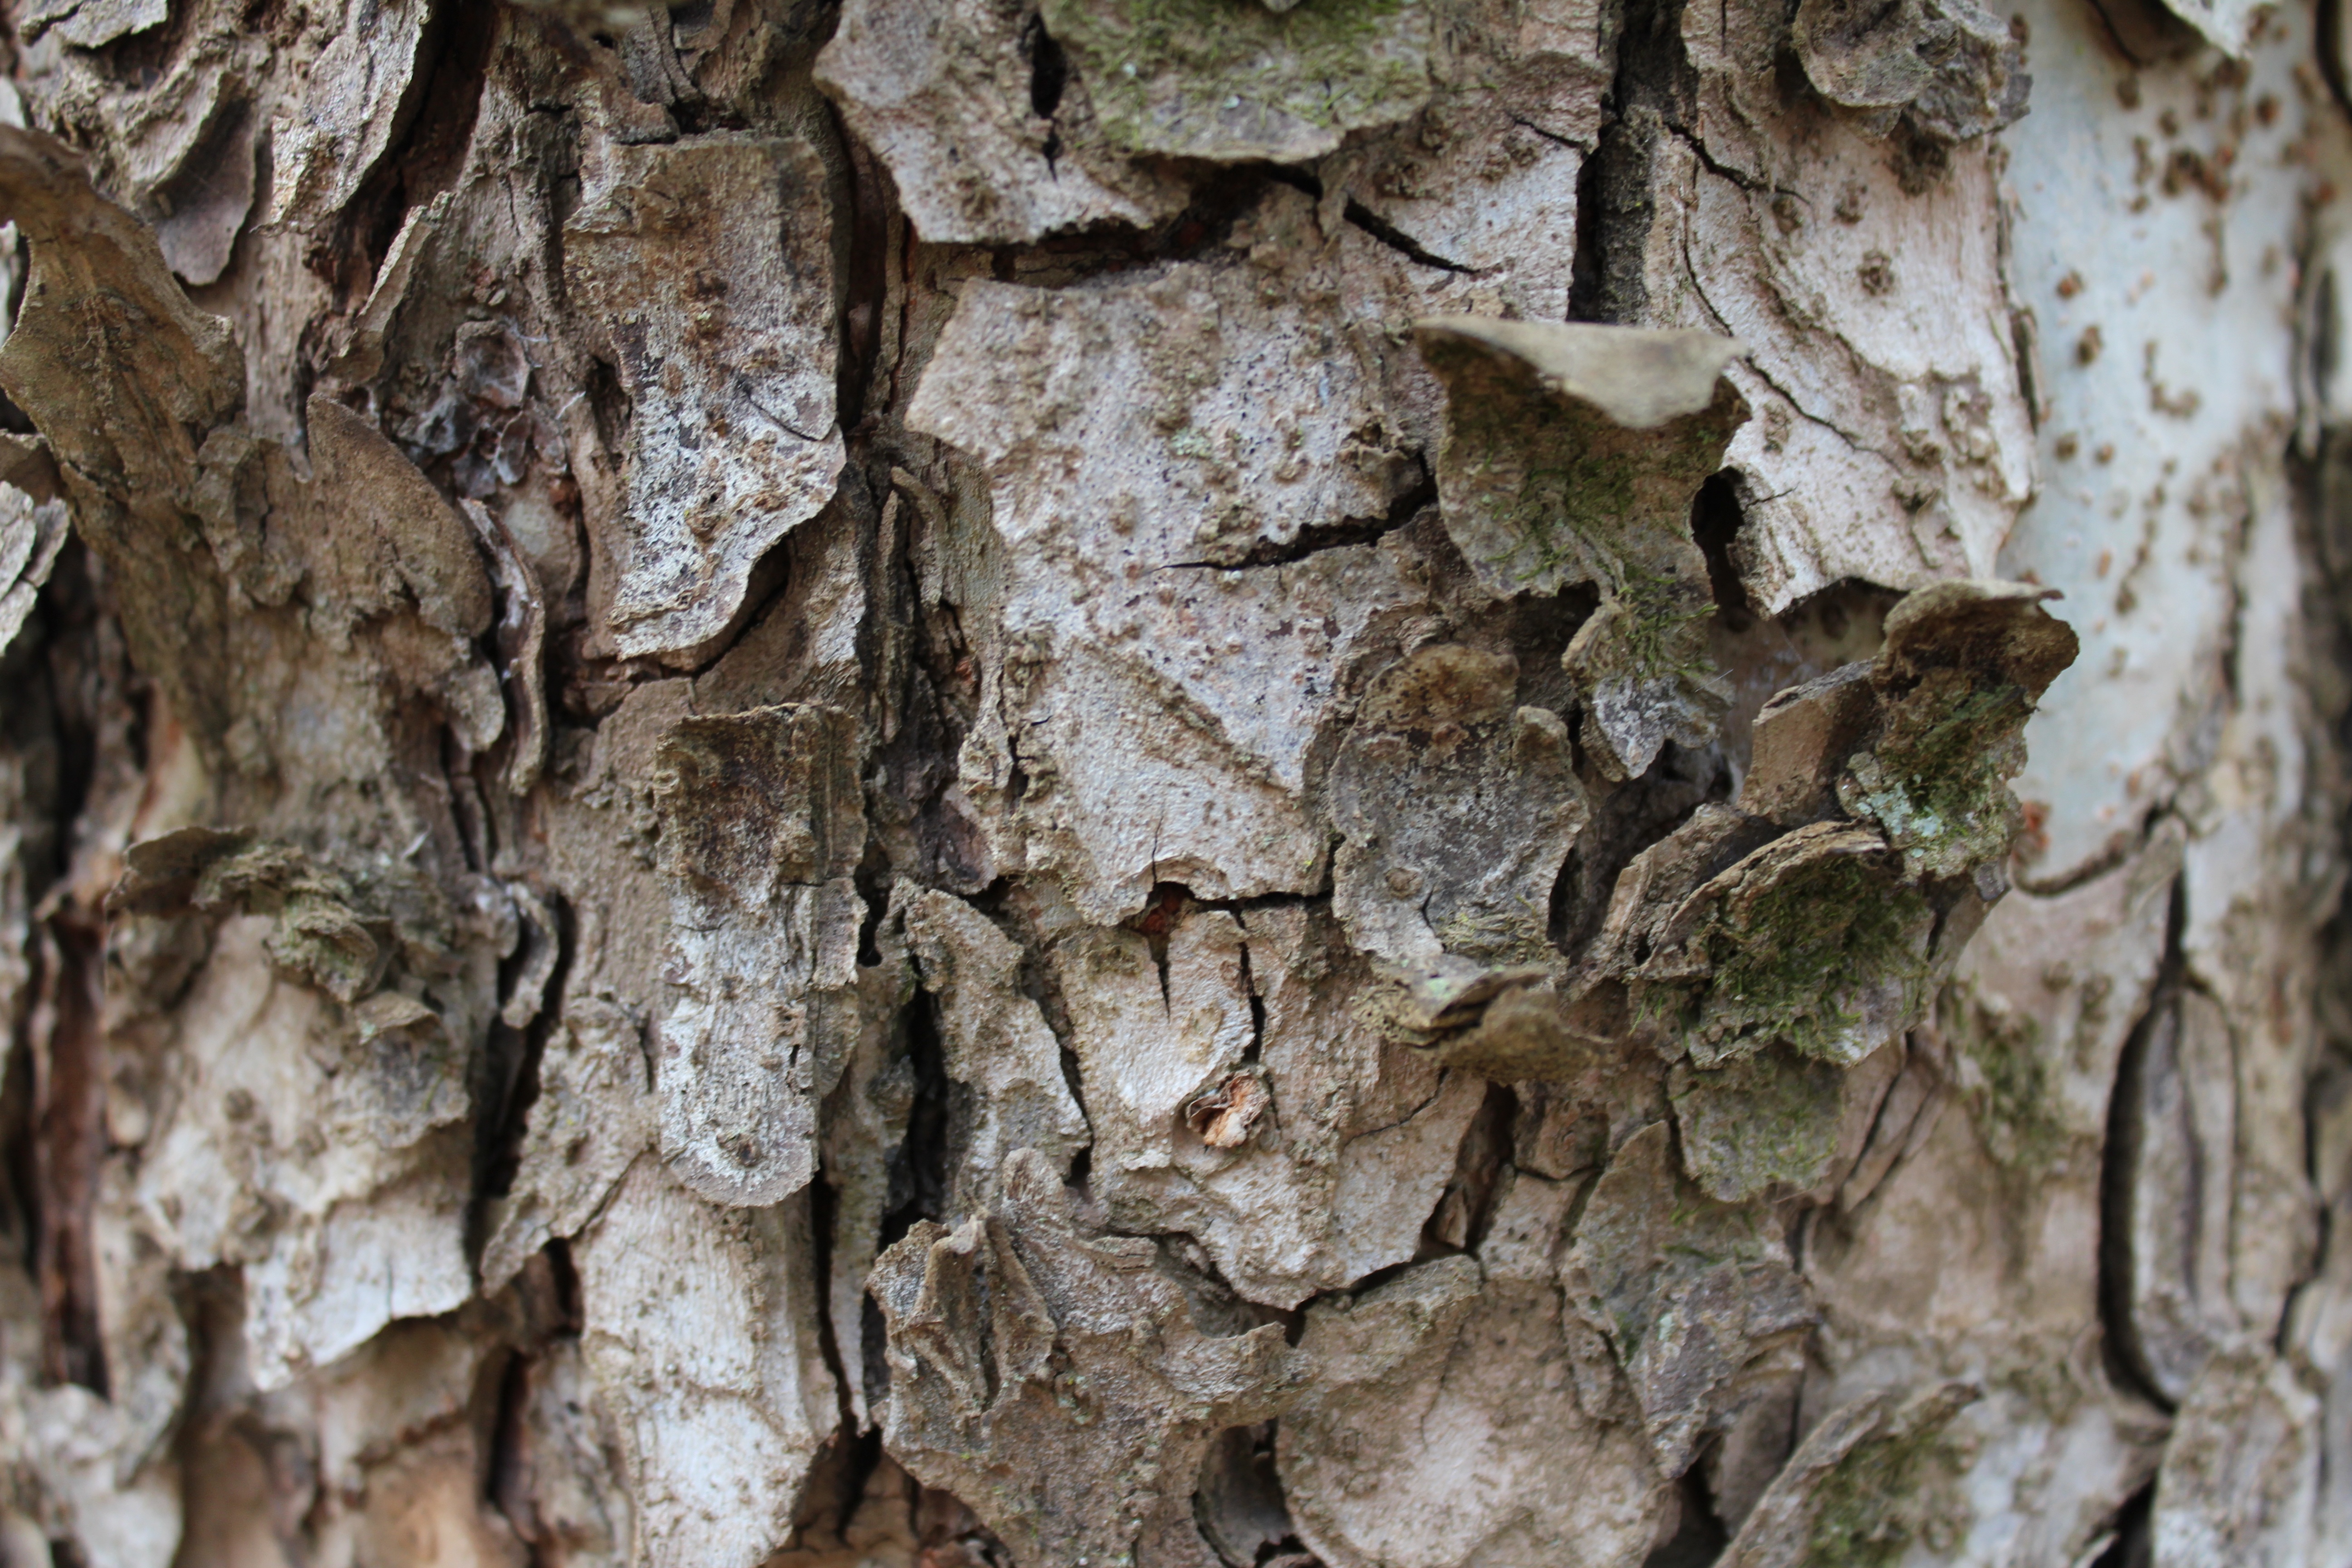
tree, branch, plant, wood, texture, leaf, flower, trunk, old, bark, formation, brown, flora, tree trunk, wooden, oak, flowering plant, plant stem, woody plant, land plant